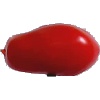
Label: Tomato 2